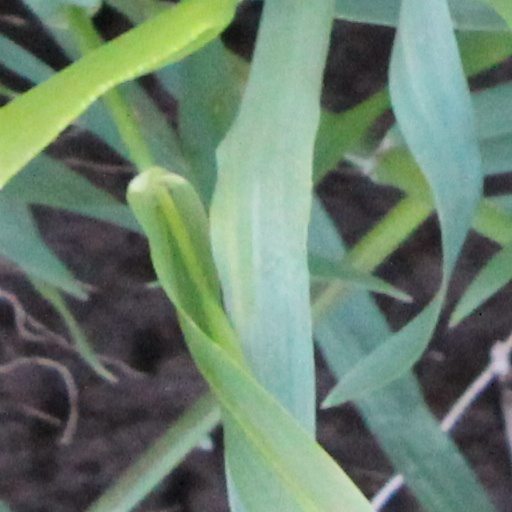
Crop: wheat